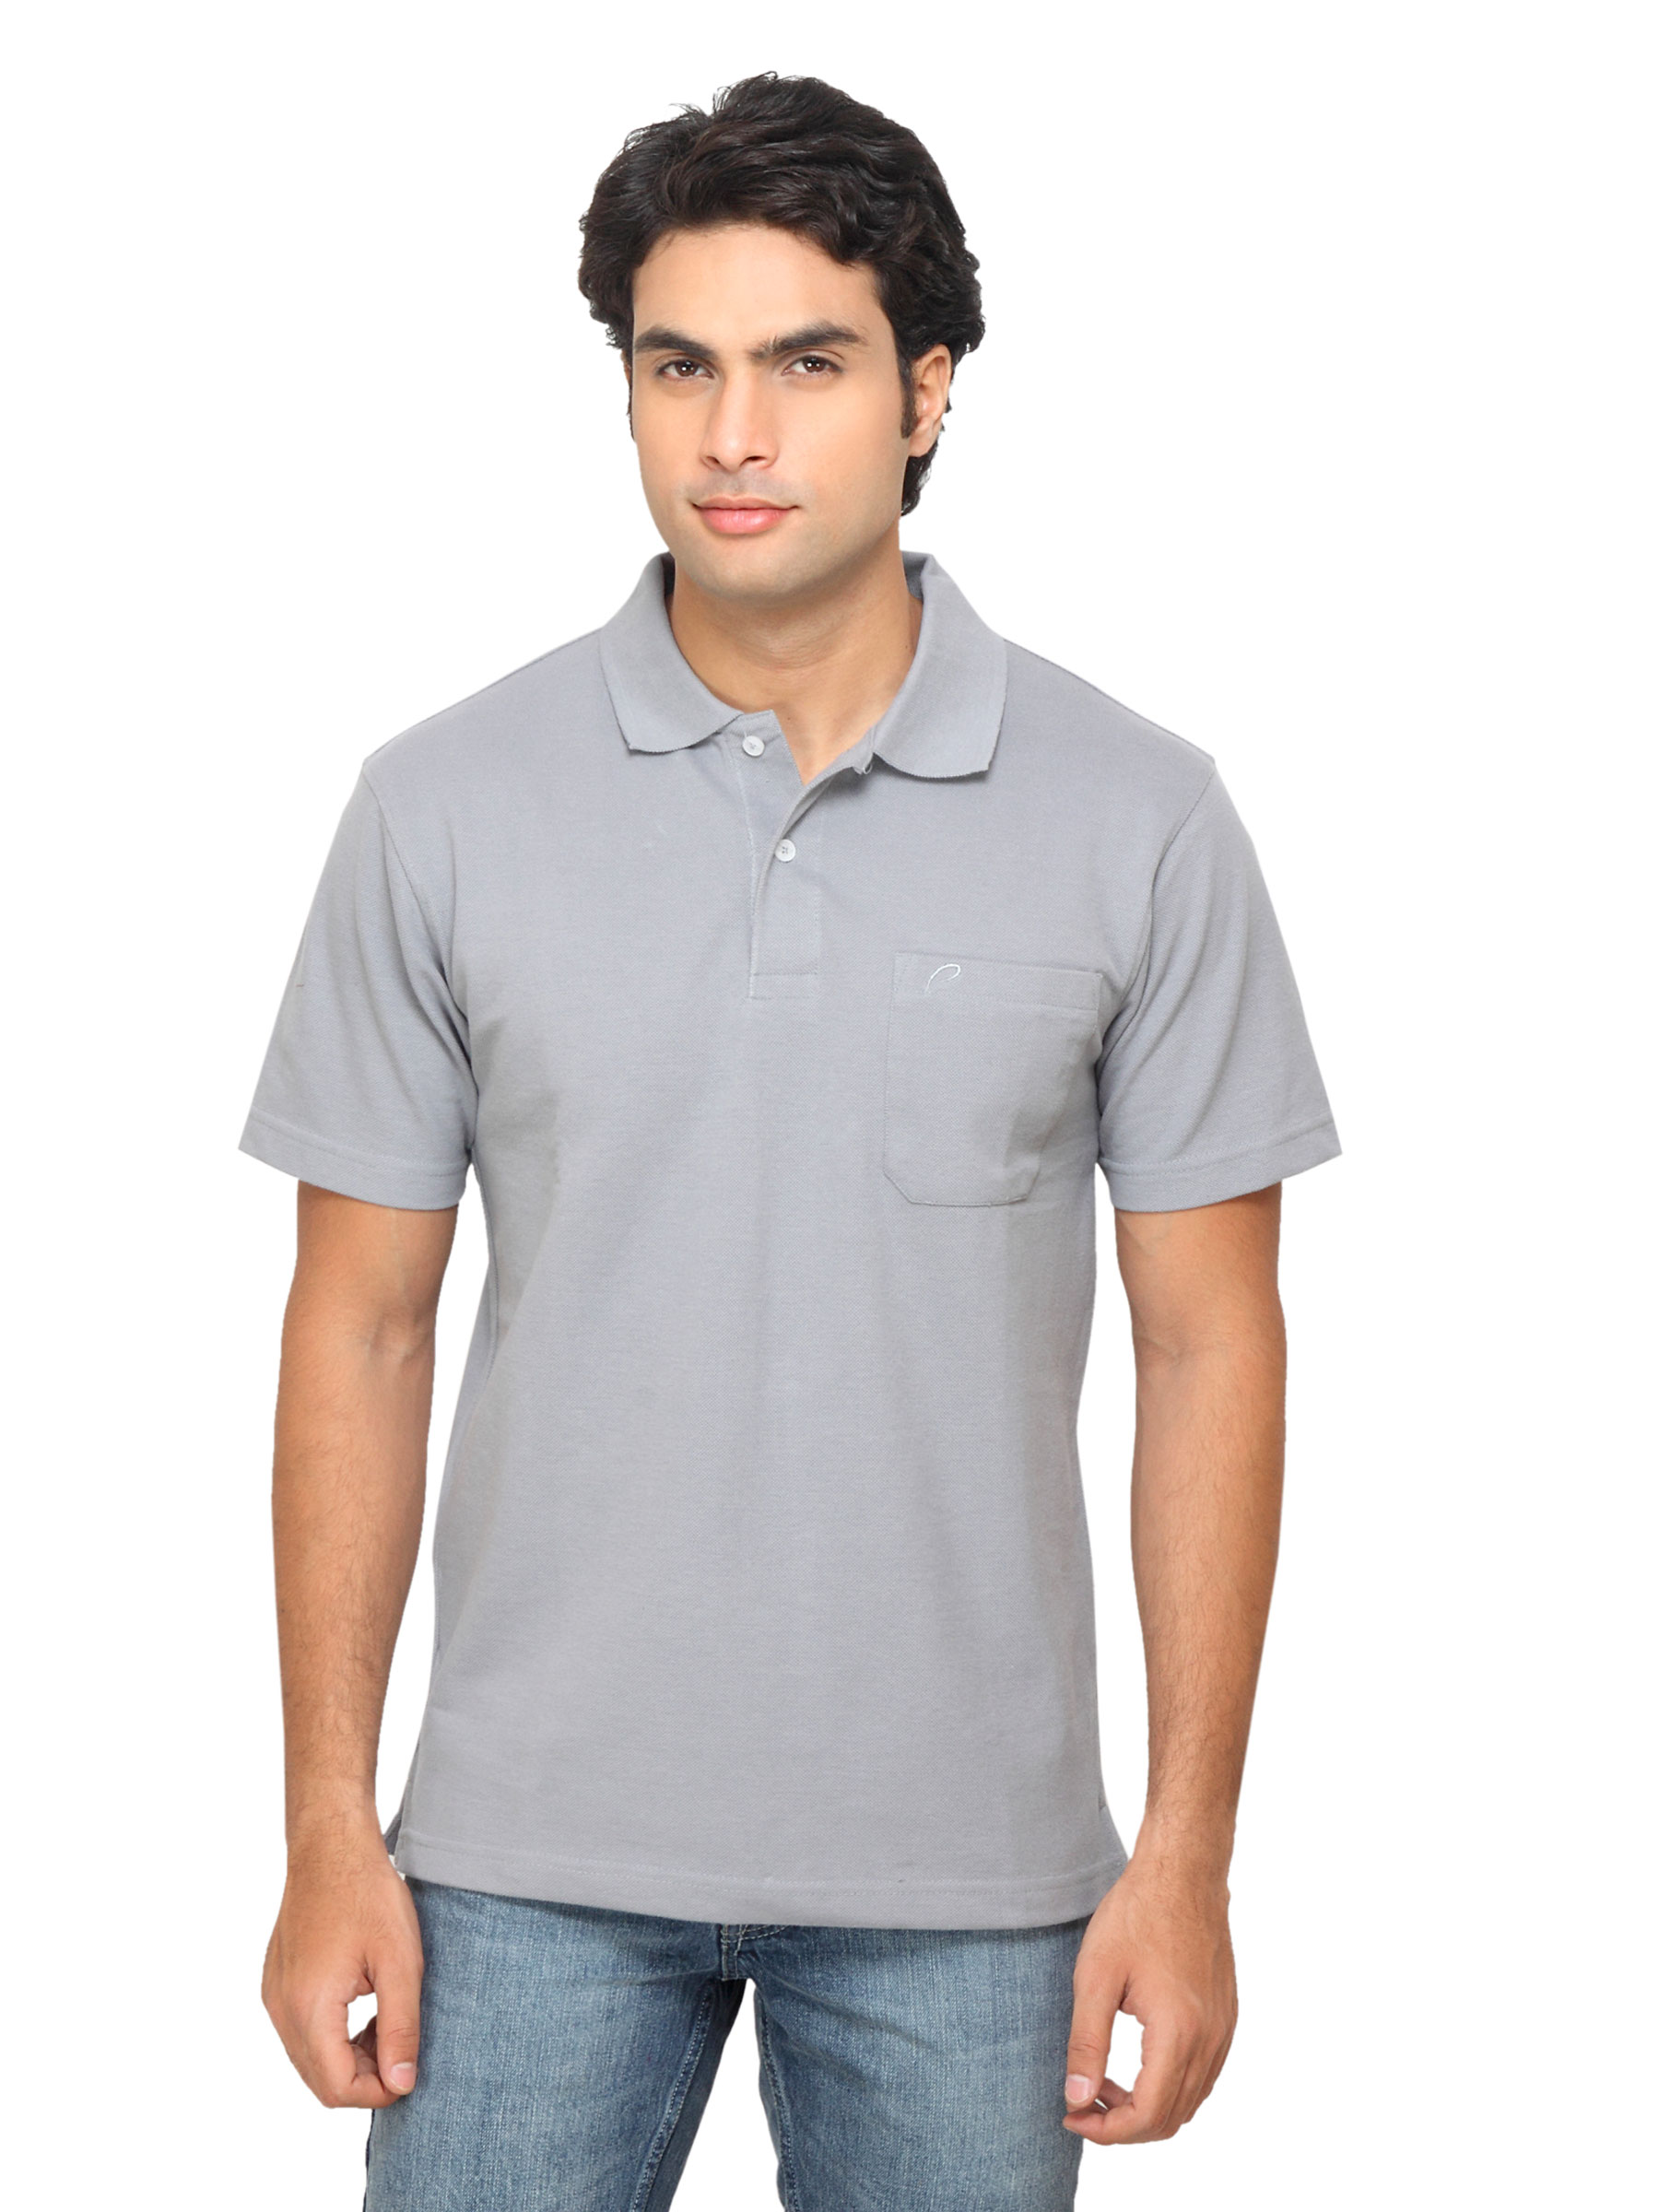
Proline Men Grey T-shirt
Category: Apparel / Topwear / Tshirts
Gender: Men
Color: Grey
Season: Summer 2013
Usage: Casual